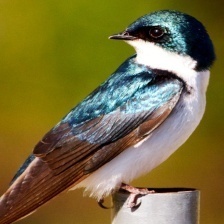
Species: BARN SWALLOW
Scientific name: HIRUNDO RUSTICA